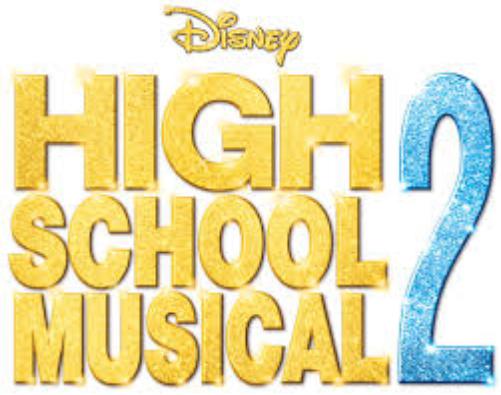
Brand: High School Musical
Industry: Leisure